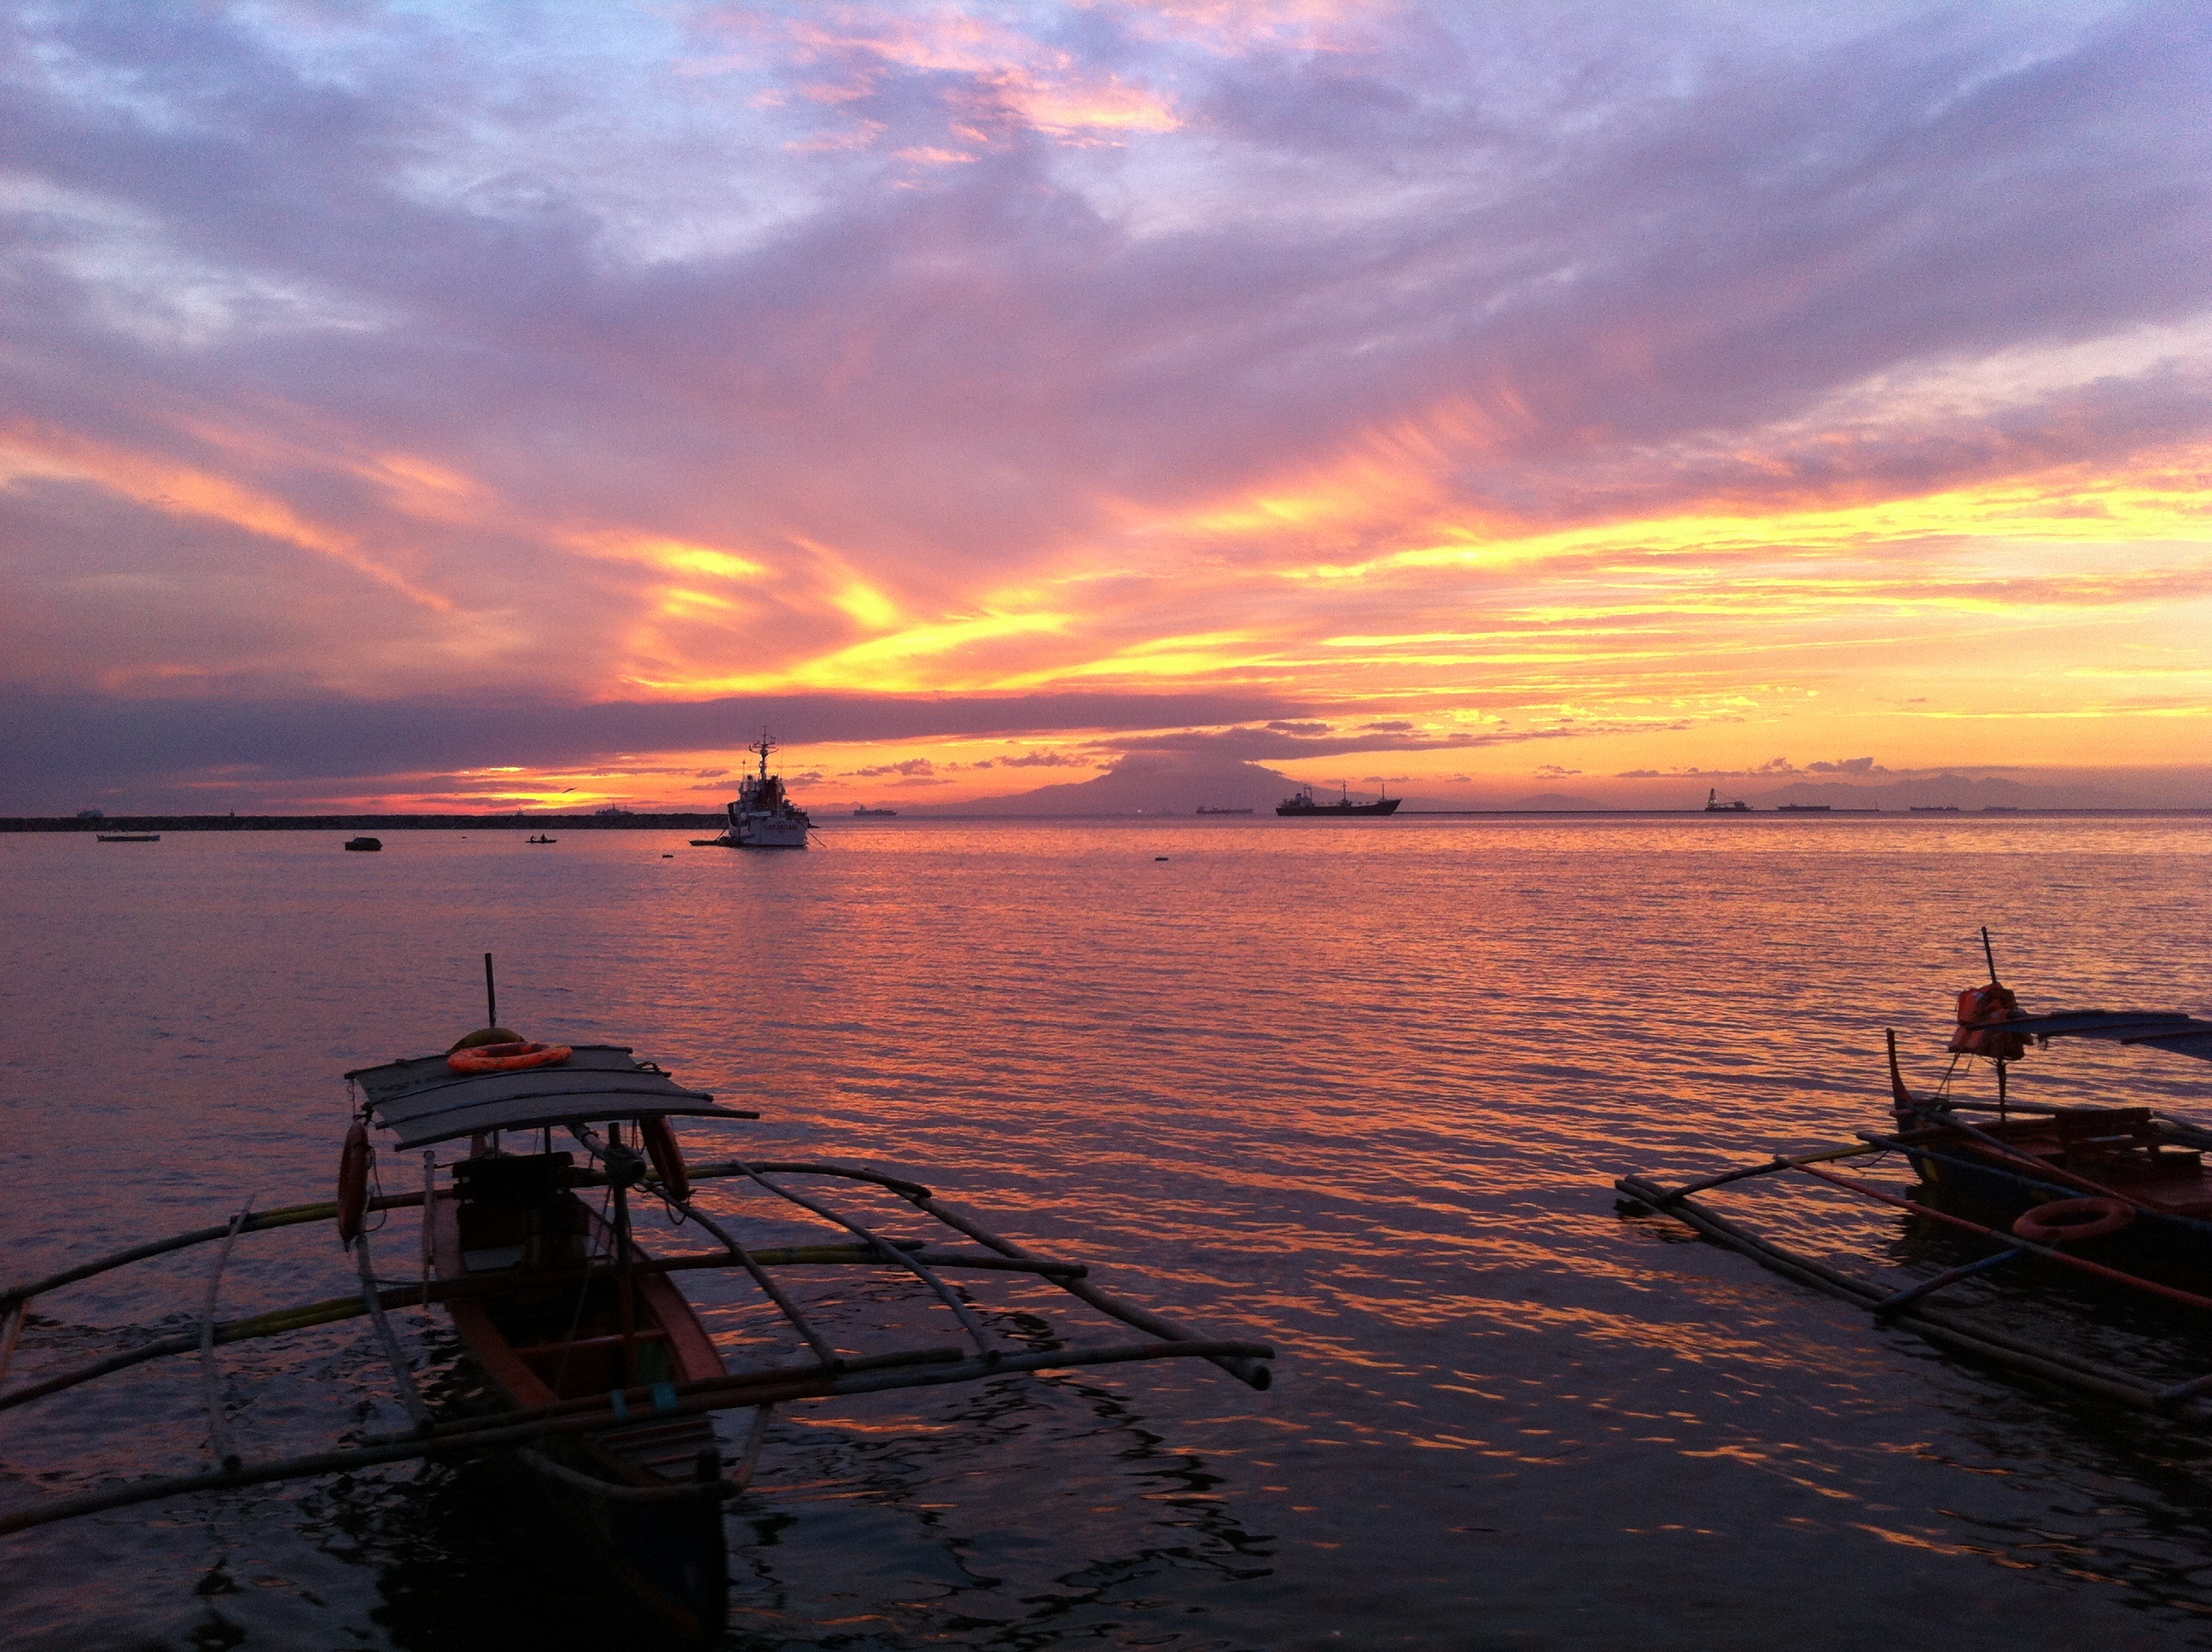
landscape, sea, coast, water, ocean, horizon, sky, sunrise, sunset, boat, morning, shore, dawn, ship, dusk, evening, reflection, vehicle, scenery, bay, loch, afterglow